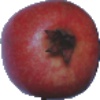
Label: Pomegranate 1